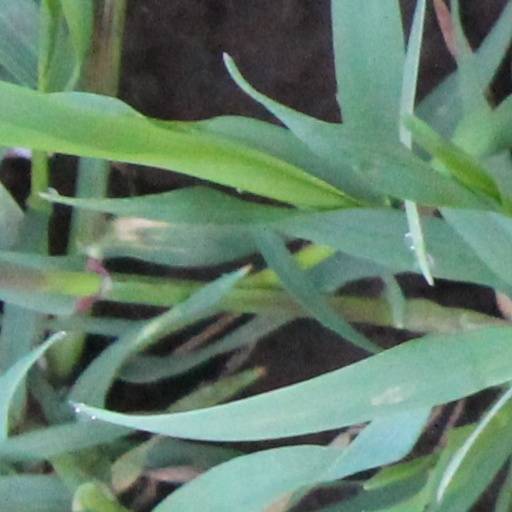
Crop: wheat